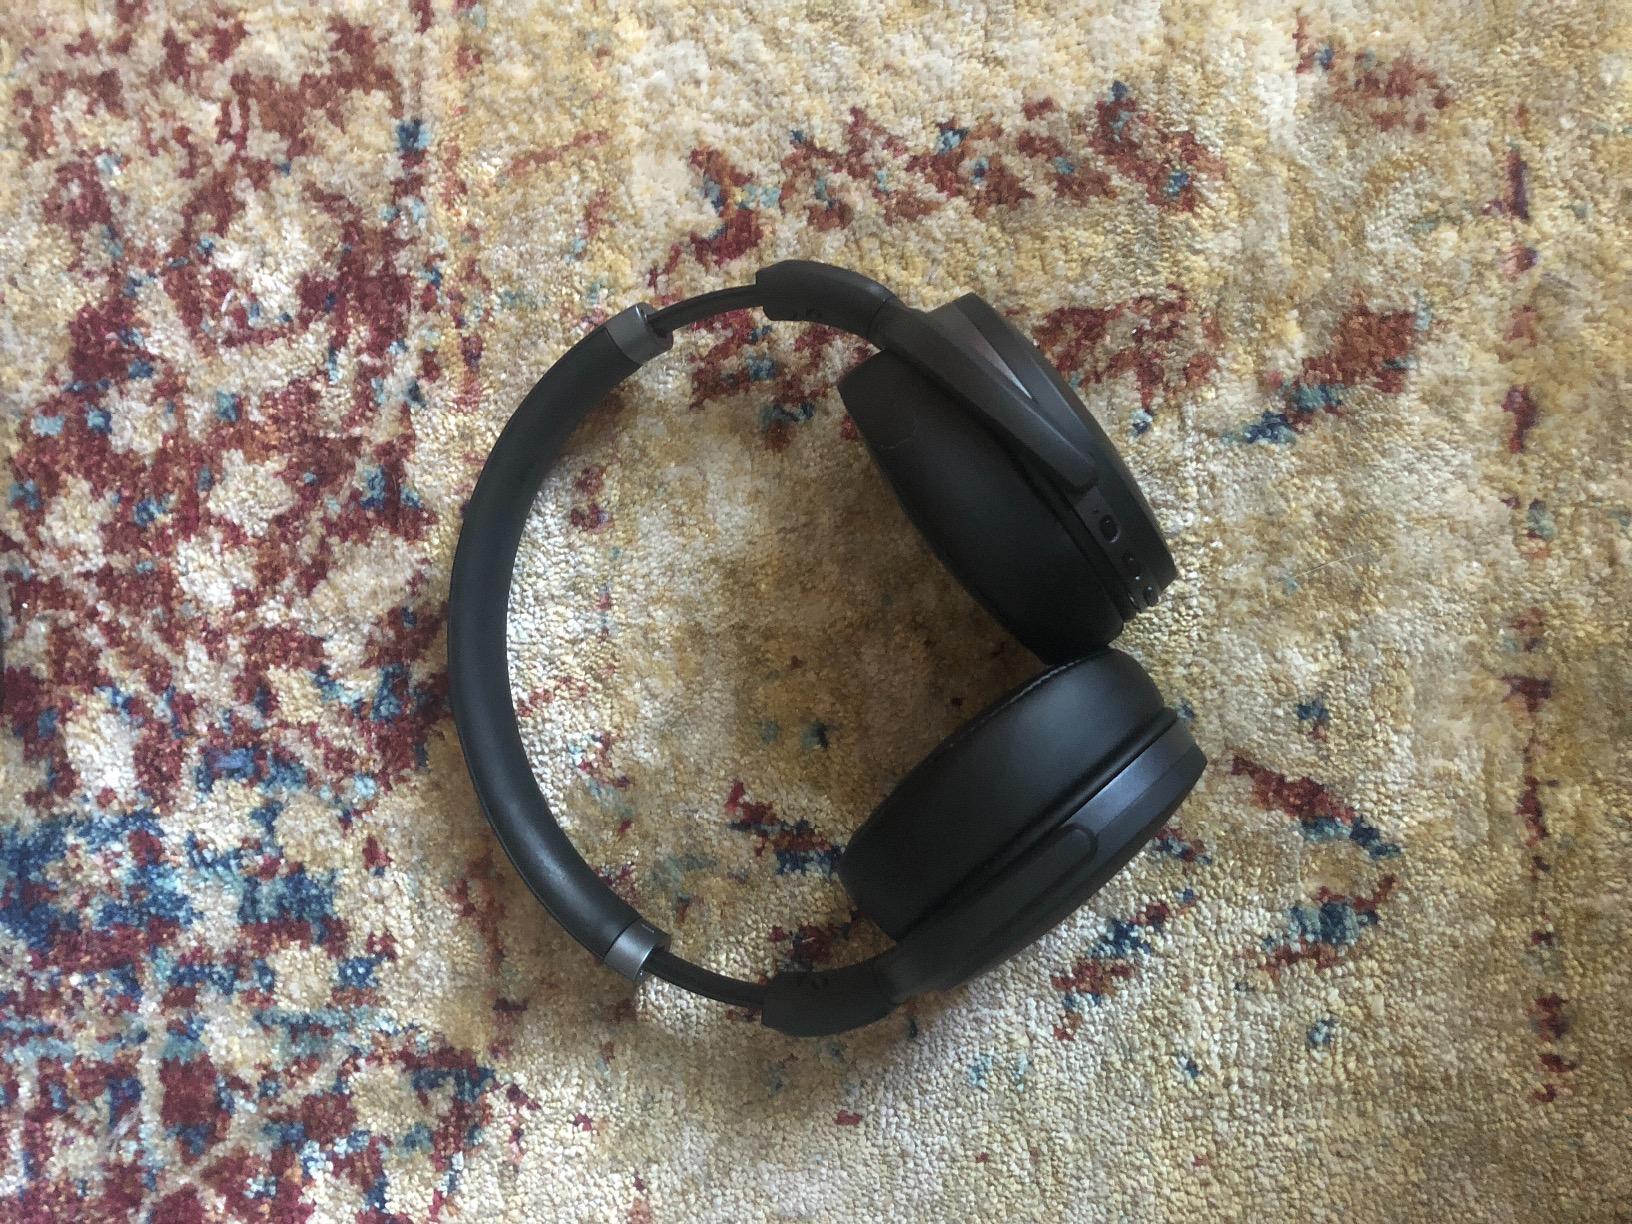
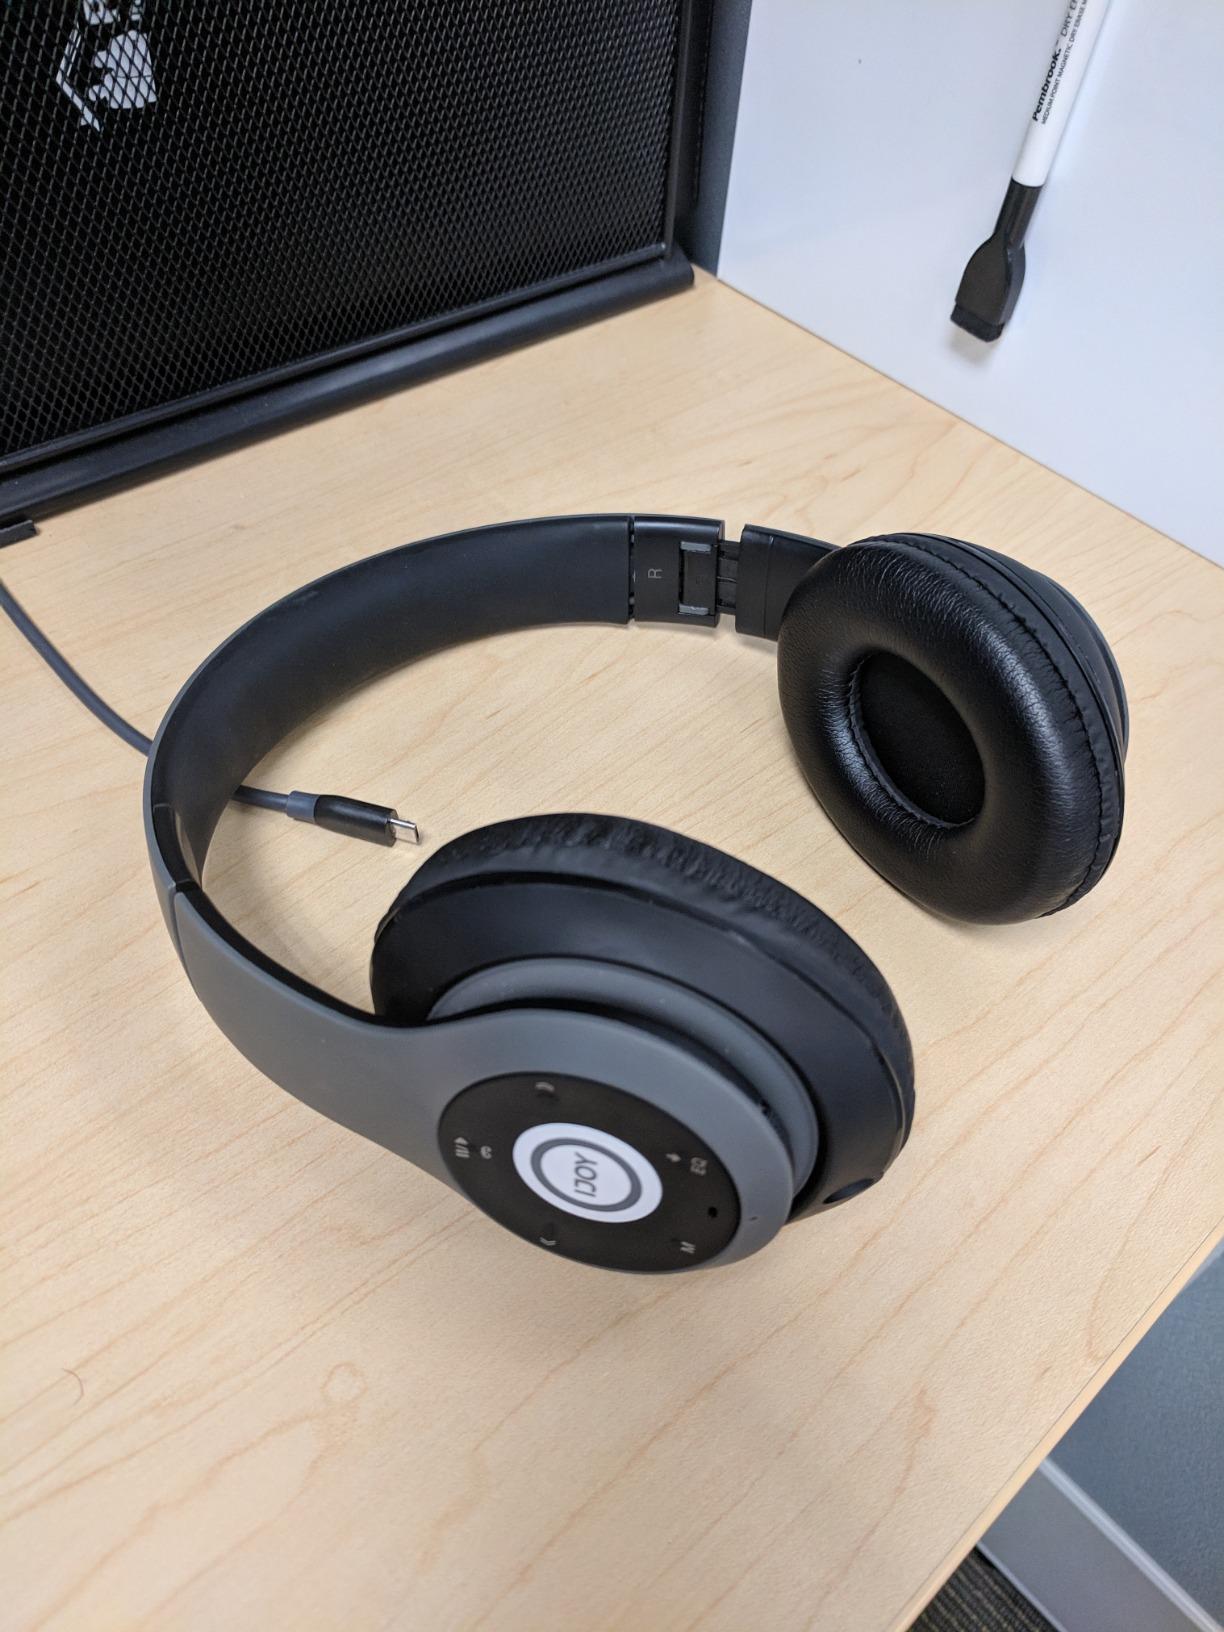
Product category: headphones
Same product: no